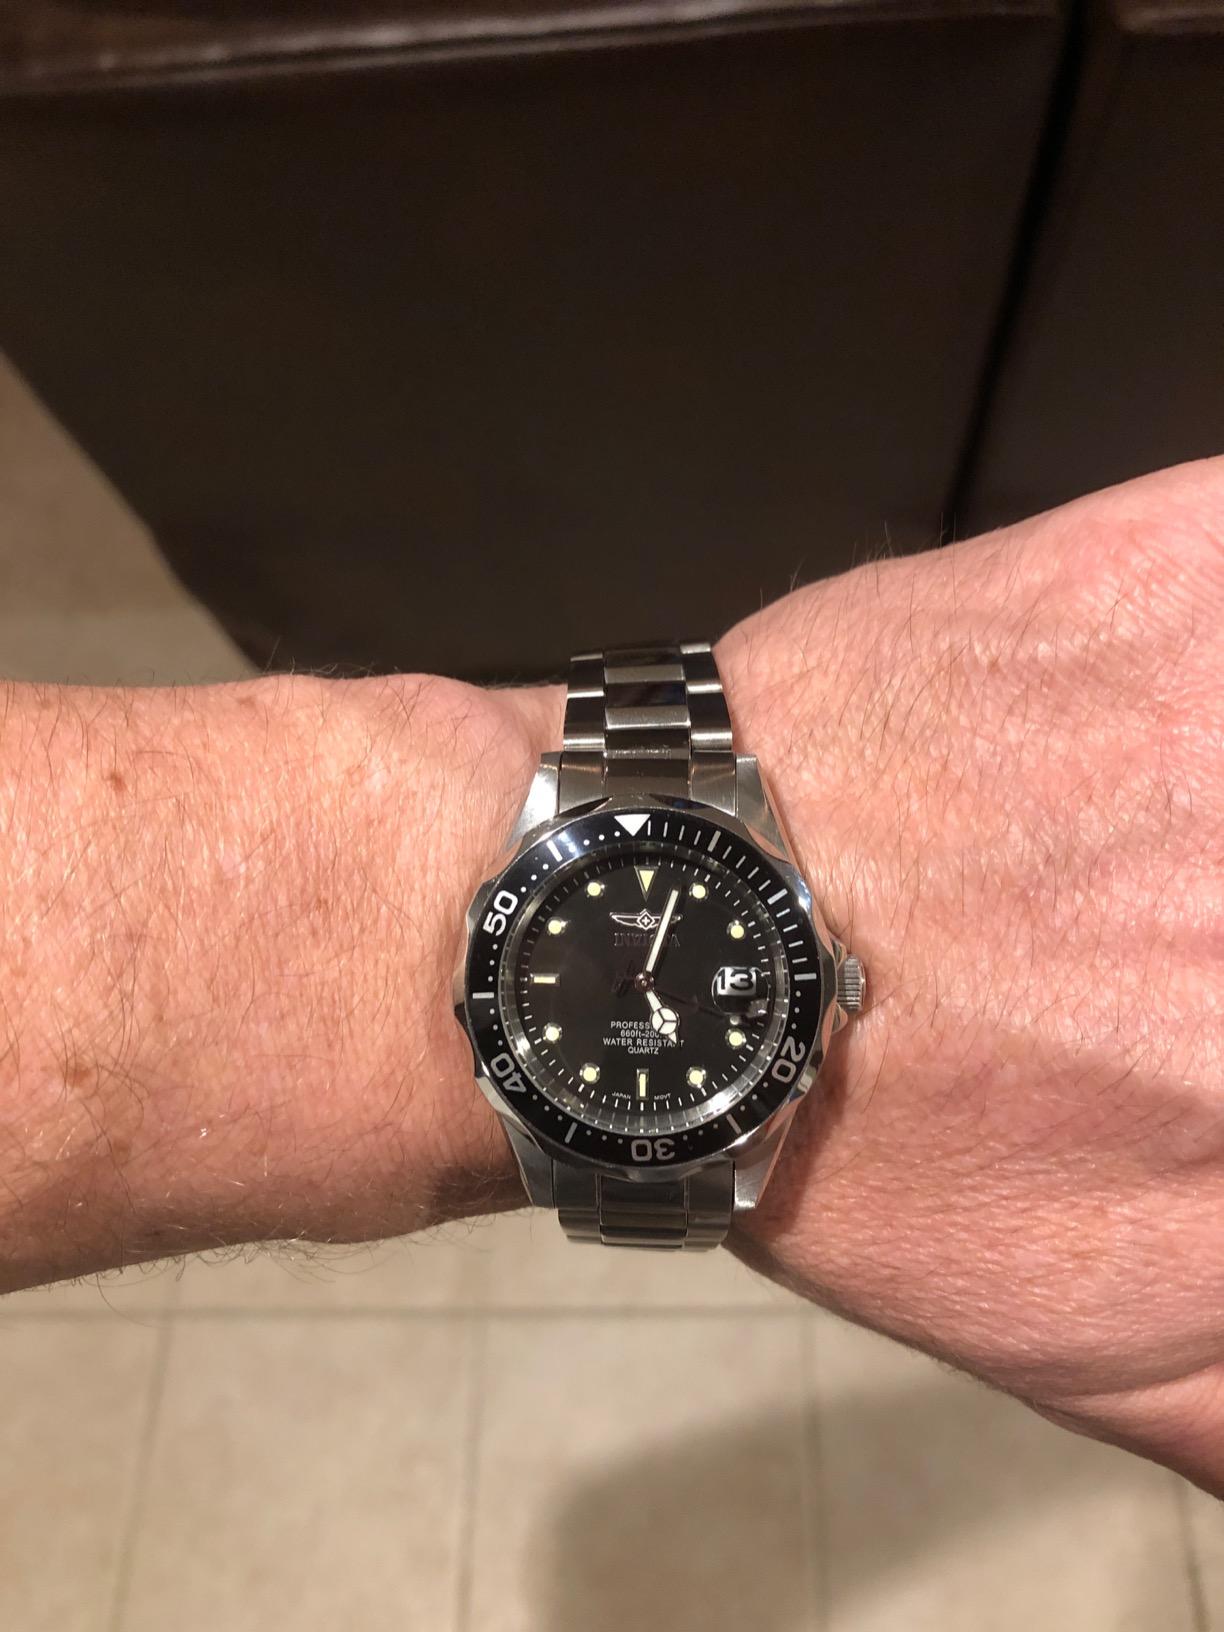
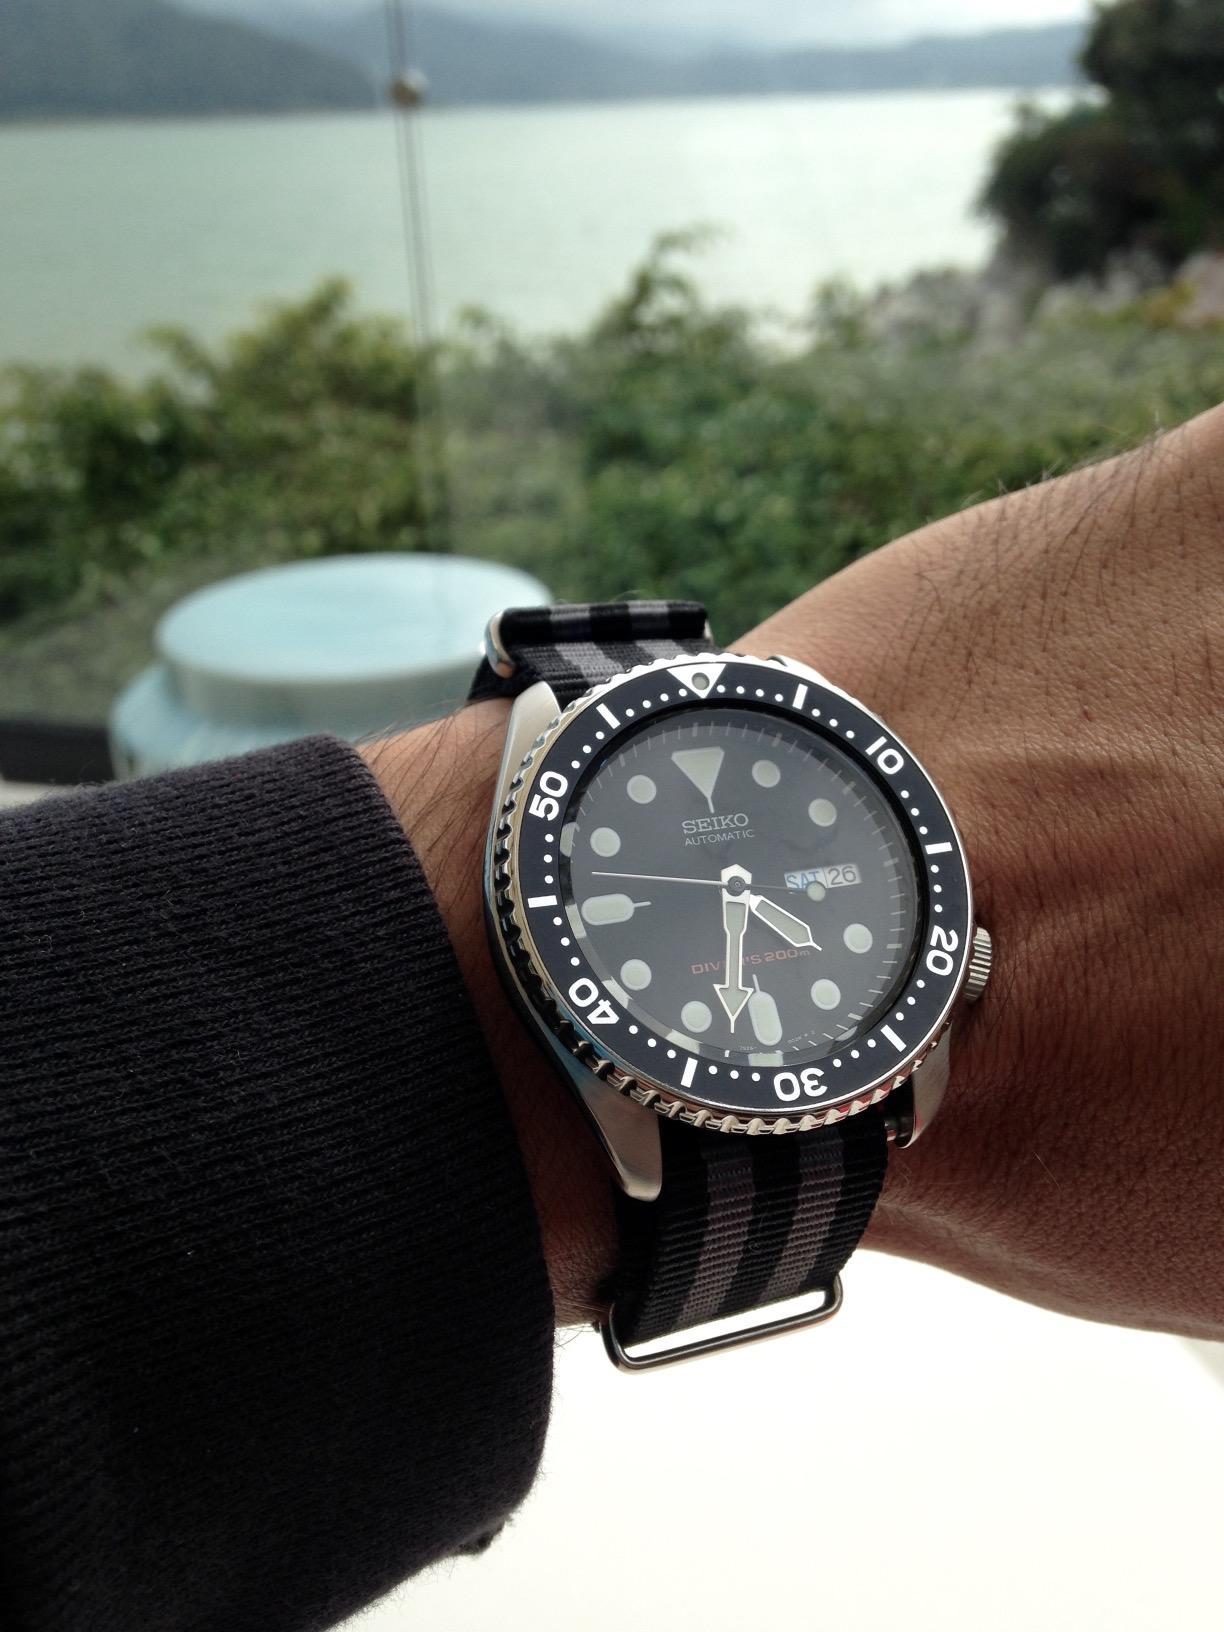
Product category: accessories_watch
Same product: no